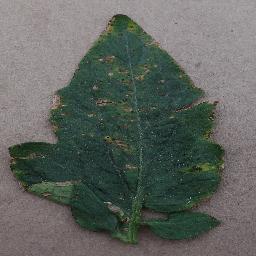
Label: Tomato___Bacterial_spot